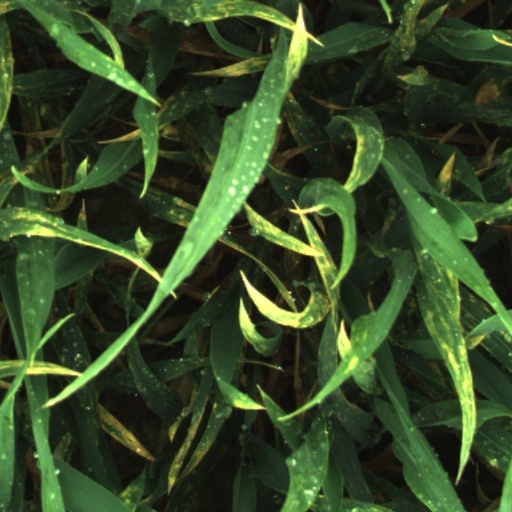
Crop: wheat